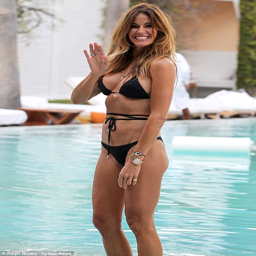
pool time : celebrity wore a black string bikini on thursday while relaxing in a hotel pool